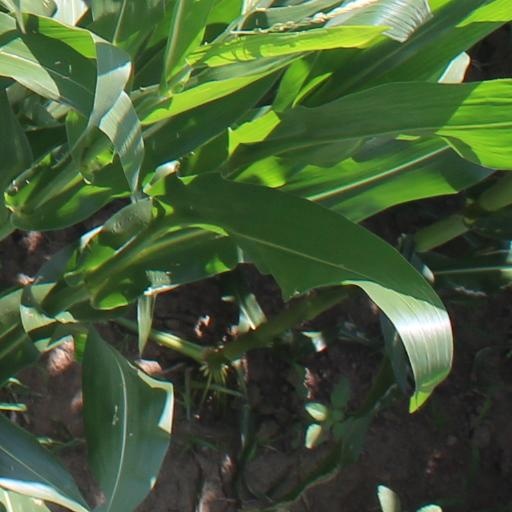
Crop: maize; corn